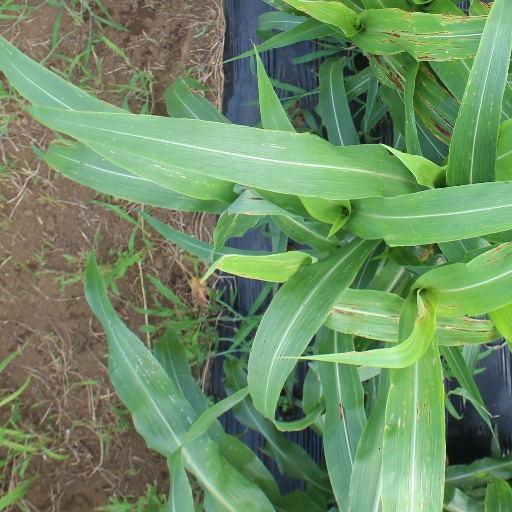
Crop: sorghum